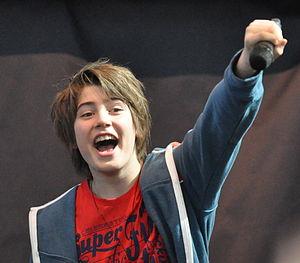
Robin Packalen, plus connu sous son nom de scène Robin, est un chanteur finlandais né le 24 août 1998 à Turku. Surnommé le « Justin Bieber de Finlande » par sa maison de disques, il a sorti cinq albums studio, Koodi, Chillaa, Boom Kah, 16 ainsi que Yhdessa ainsi que deux albums de remixes, Boombox et Lentoon avec la participation de Tommy Lingren. Les cinq derniers albums ont atteint la première position du classement musical finlandais des albums. Robin a participé à la télé-réalité Finlandaise Vain Elämää saison 6 en 2017 avec la participation de